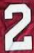
Number: 2